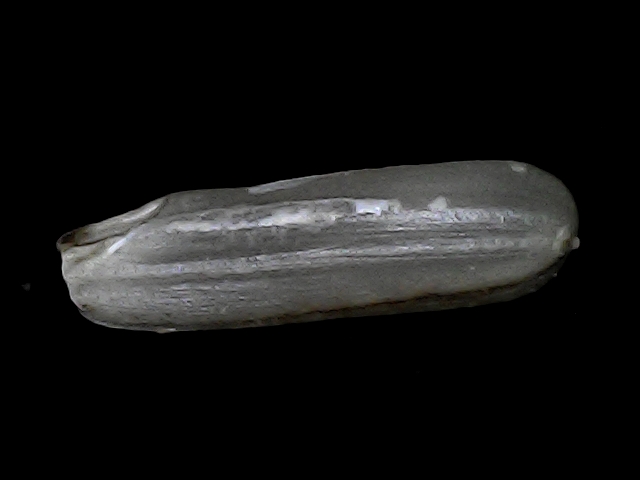
Rice variety: BRRI102